Ahimsa

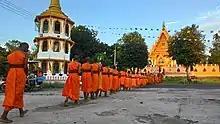
Buddhist monk peace walk

In Jainism, the understanding and implementation of is more radical, scrupulous, and comprehensive than in any other religion. Killing any living being out of passions like attachment is considered (to injure) and abstaining from such an act is (noninjury). The vow of is considered the foremost among the "five vows of Jainism". Other vows like truth are meant for safeguarding the vow of .